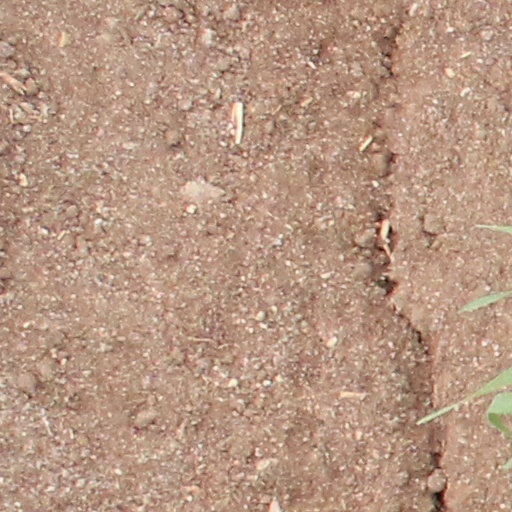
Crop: wheat